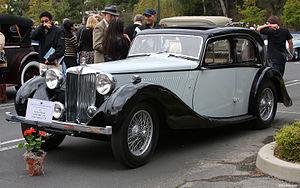
La MG SA ou MG 2 litres est une berline sportive produite par la marque anglaise MG de 1936 à 1939. Lancée comme la 2 litres, c'est par après qu'elle devient connue comme la SA.